Question: Please indicate a possible affordance area of baseball bat that can be used for swinging
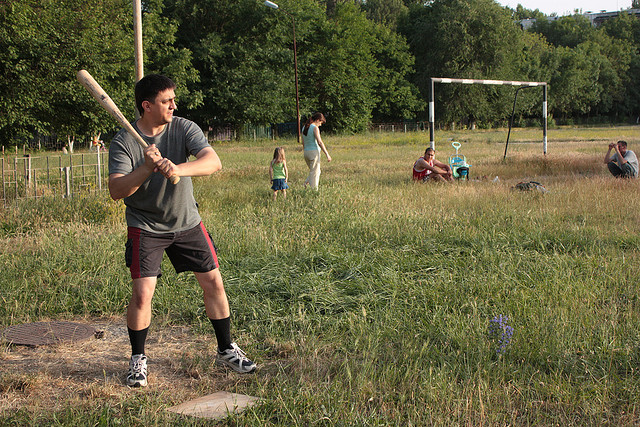
Answer: [134.5, 131, 194.5, 198]